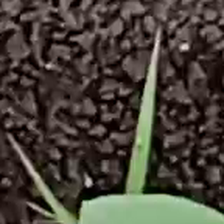
Weed species: Digitaria_SP_(Digitaria Sanguinalis )